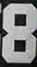
Number: 8